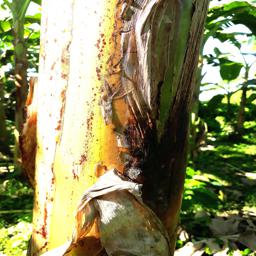
Label: PSEUDOSTEM WEEVIL